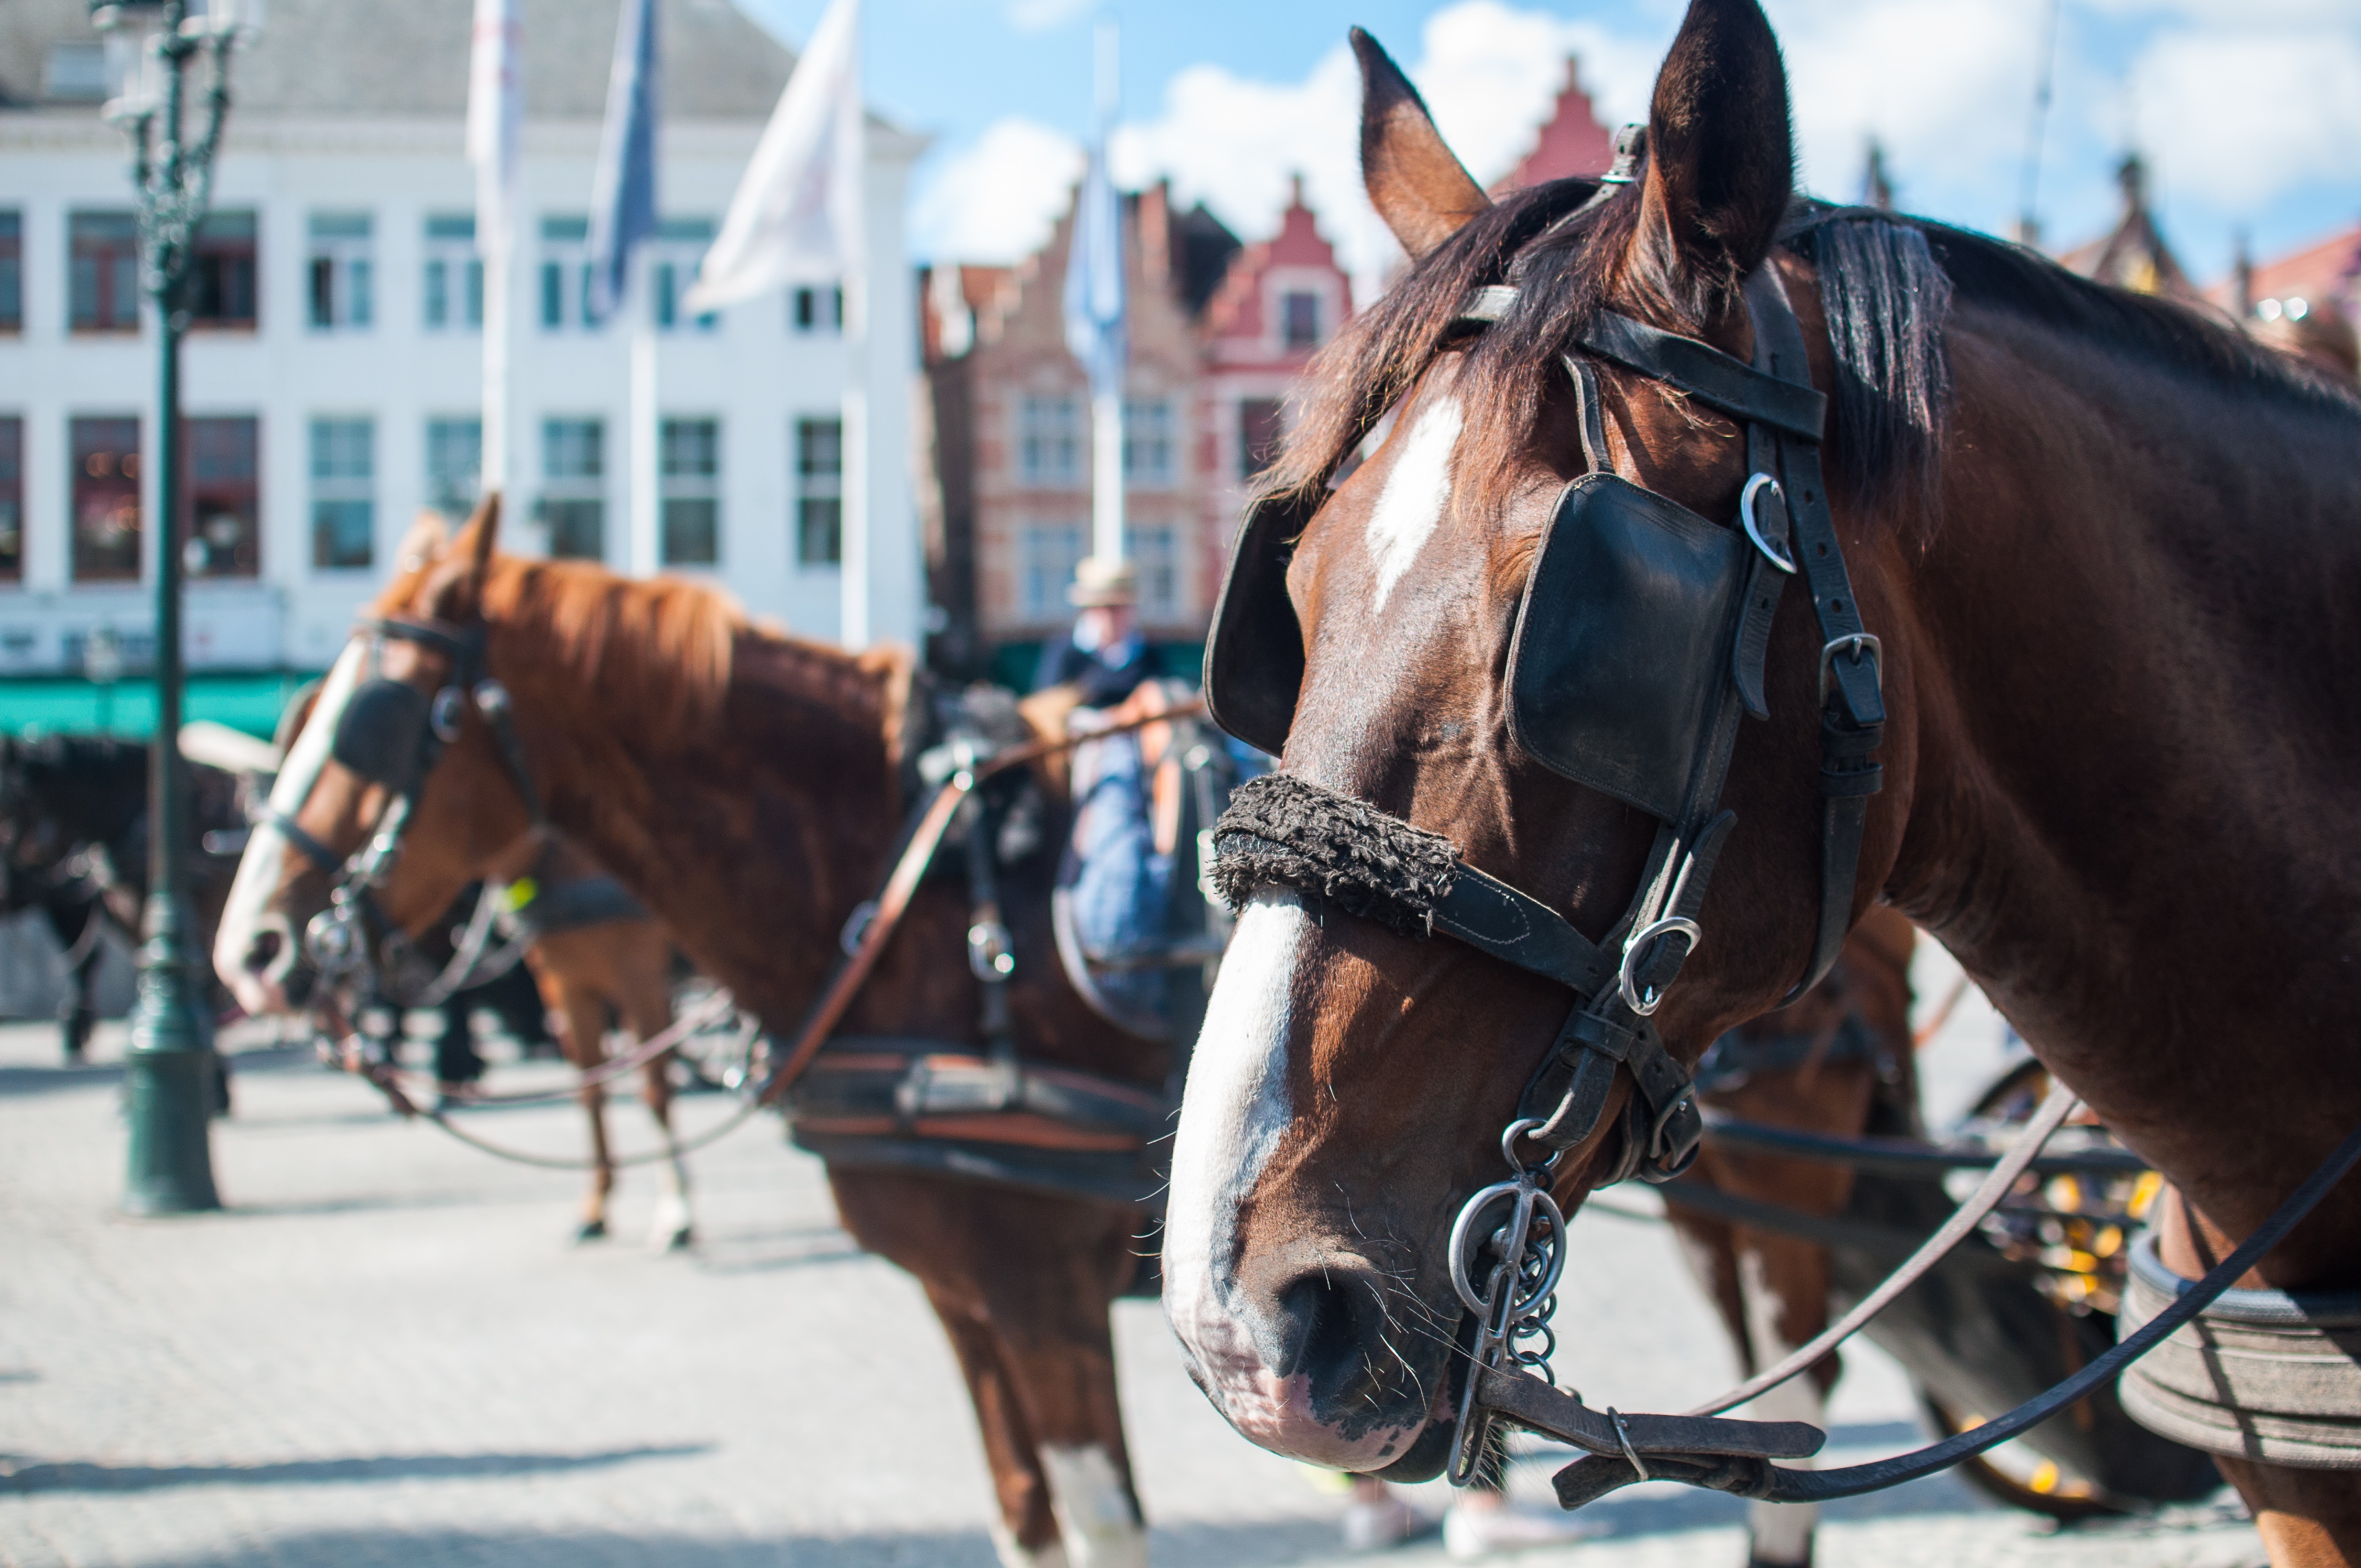
city, vehicle, horse, brown, rein, bridle, horses, sports, animals, carriage, jockey, western riding, equestrianism, pack animal, horse like mammal, horse harness, horse tack, animal sports, equestrian sport